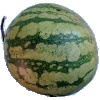
Label: watermelon